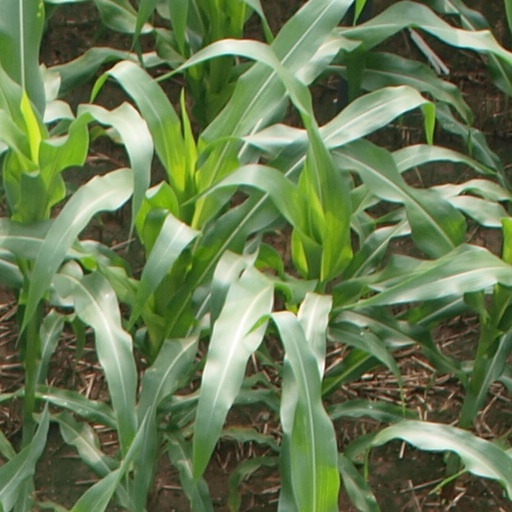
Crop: maize; corn